Inauguration of Chester A. Arthur

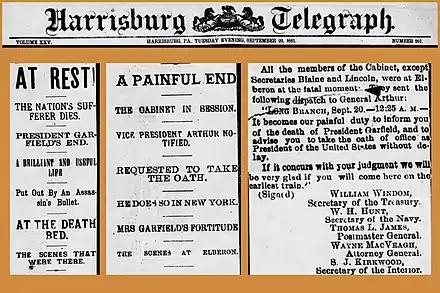

Garfield's primary physician, Doctor Willard Bliss, did not believe in the nascent antiseptic procedures promoted by his contemporary Joseph Lister, and Garfield's gunshot wound became infected through Bliss's non-sterile attempts to retrieve the bullet. Two months after he was shot, Garfield died at approximately 10:35 p.m. ET on the evening of September 19, 1881. A reporter from "The Sun" arrived at Arthur's house just after midnight to inform him of Garfield's death. Arthur did not initially believe the report, and he told the reporter, "I hope—my God, I do hope it is a mistake." The initial report was shortly followed by a telegram from United States Attorney General Wayne MacVeagh and signed by four other cabinet members. MacVeagh advised Arthur "to take the oath of office as president of the United States without delay" and asked him to come to Washington "on the earliest train tomorrow". He responded quickly to the telegram, saying, "your intelligence fills me with profound sorrow. Express to Mrs. Garfield my profound sympathy." When a reporter for "The New York Times" arrived at Arthur's home asking if the new president would make a statement, Aleck Powell turned him away, saying, "He is sitting alone in his room sobbing like a child ... I dare not disturb him".